Express Yourself (Madonna song)

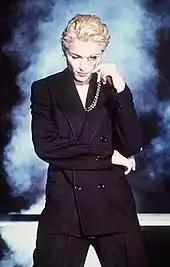
A blond woman in black coat and pants, holding a monocle to her left eye. Behind her, smoke is seen billowing.

The video opens with the view of a city populated with skyscrapers, intermingling railway lines and aero-crafts. Steam blows out of the funnels of a factory as big machines are shown. Madonna, wearing black lingerie, appears on the back of a statue of a phoenix which symbolizes rebirth and utters the line: "Come on girls, do you believe in love?" This is followed by the chorus, showing the interiors of the factory where the workers slave at the machines, as rain pours incessantly on them. Amidst the smoke filled environment, the chiseled torso of the male workers are shown, as they strip off their shirts, with water splashing all around. Madonna is then shown in a light-green gown, holding a black cat in her lap, looking across the factory from her sitting room of her penthouse office. As she sings the first verse, the workers perform choreographed dance routine inside the factory. Madonna lies down on a sofa and the cat escapes from her lap, as her singing reaches the co-owner of the factory, through a series of speakers. He becomes nervous hearing her voice and looks down to find one of the workers staring up and looking for the source of the voice.